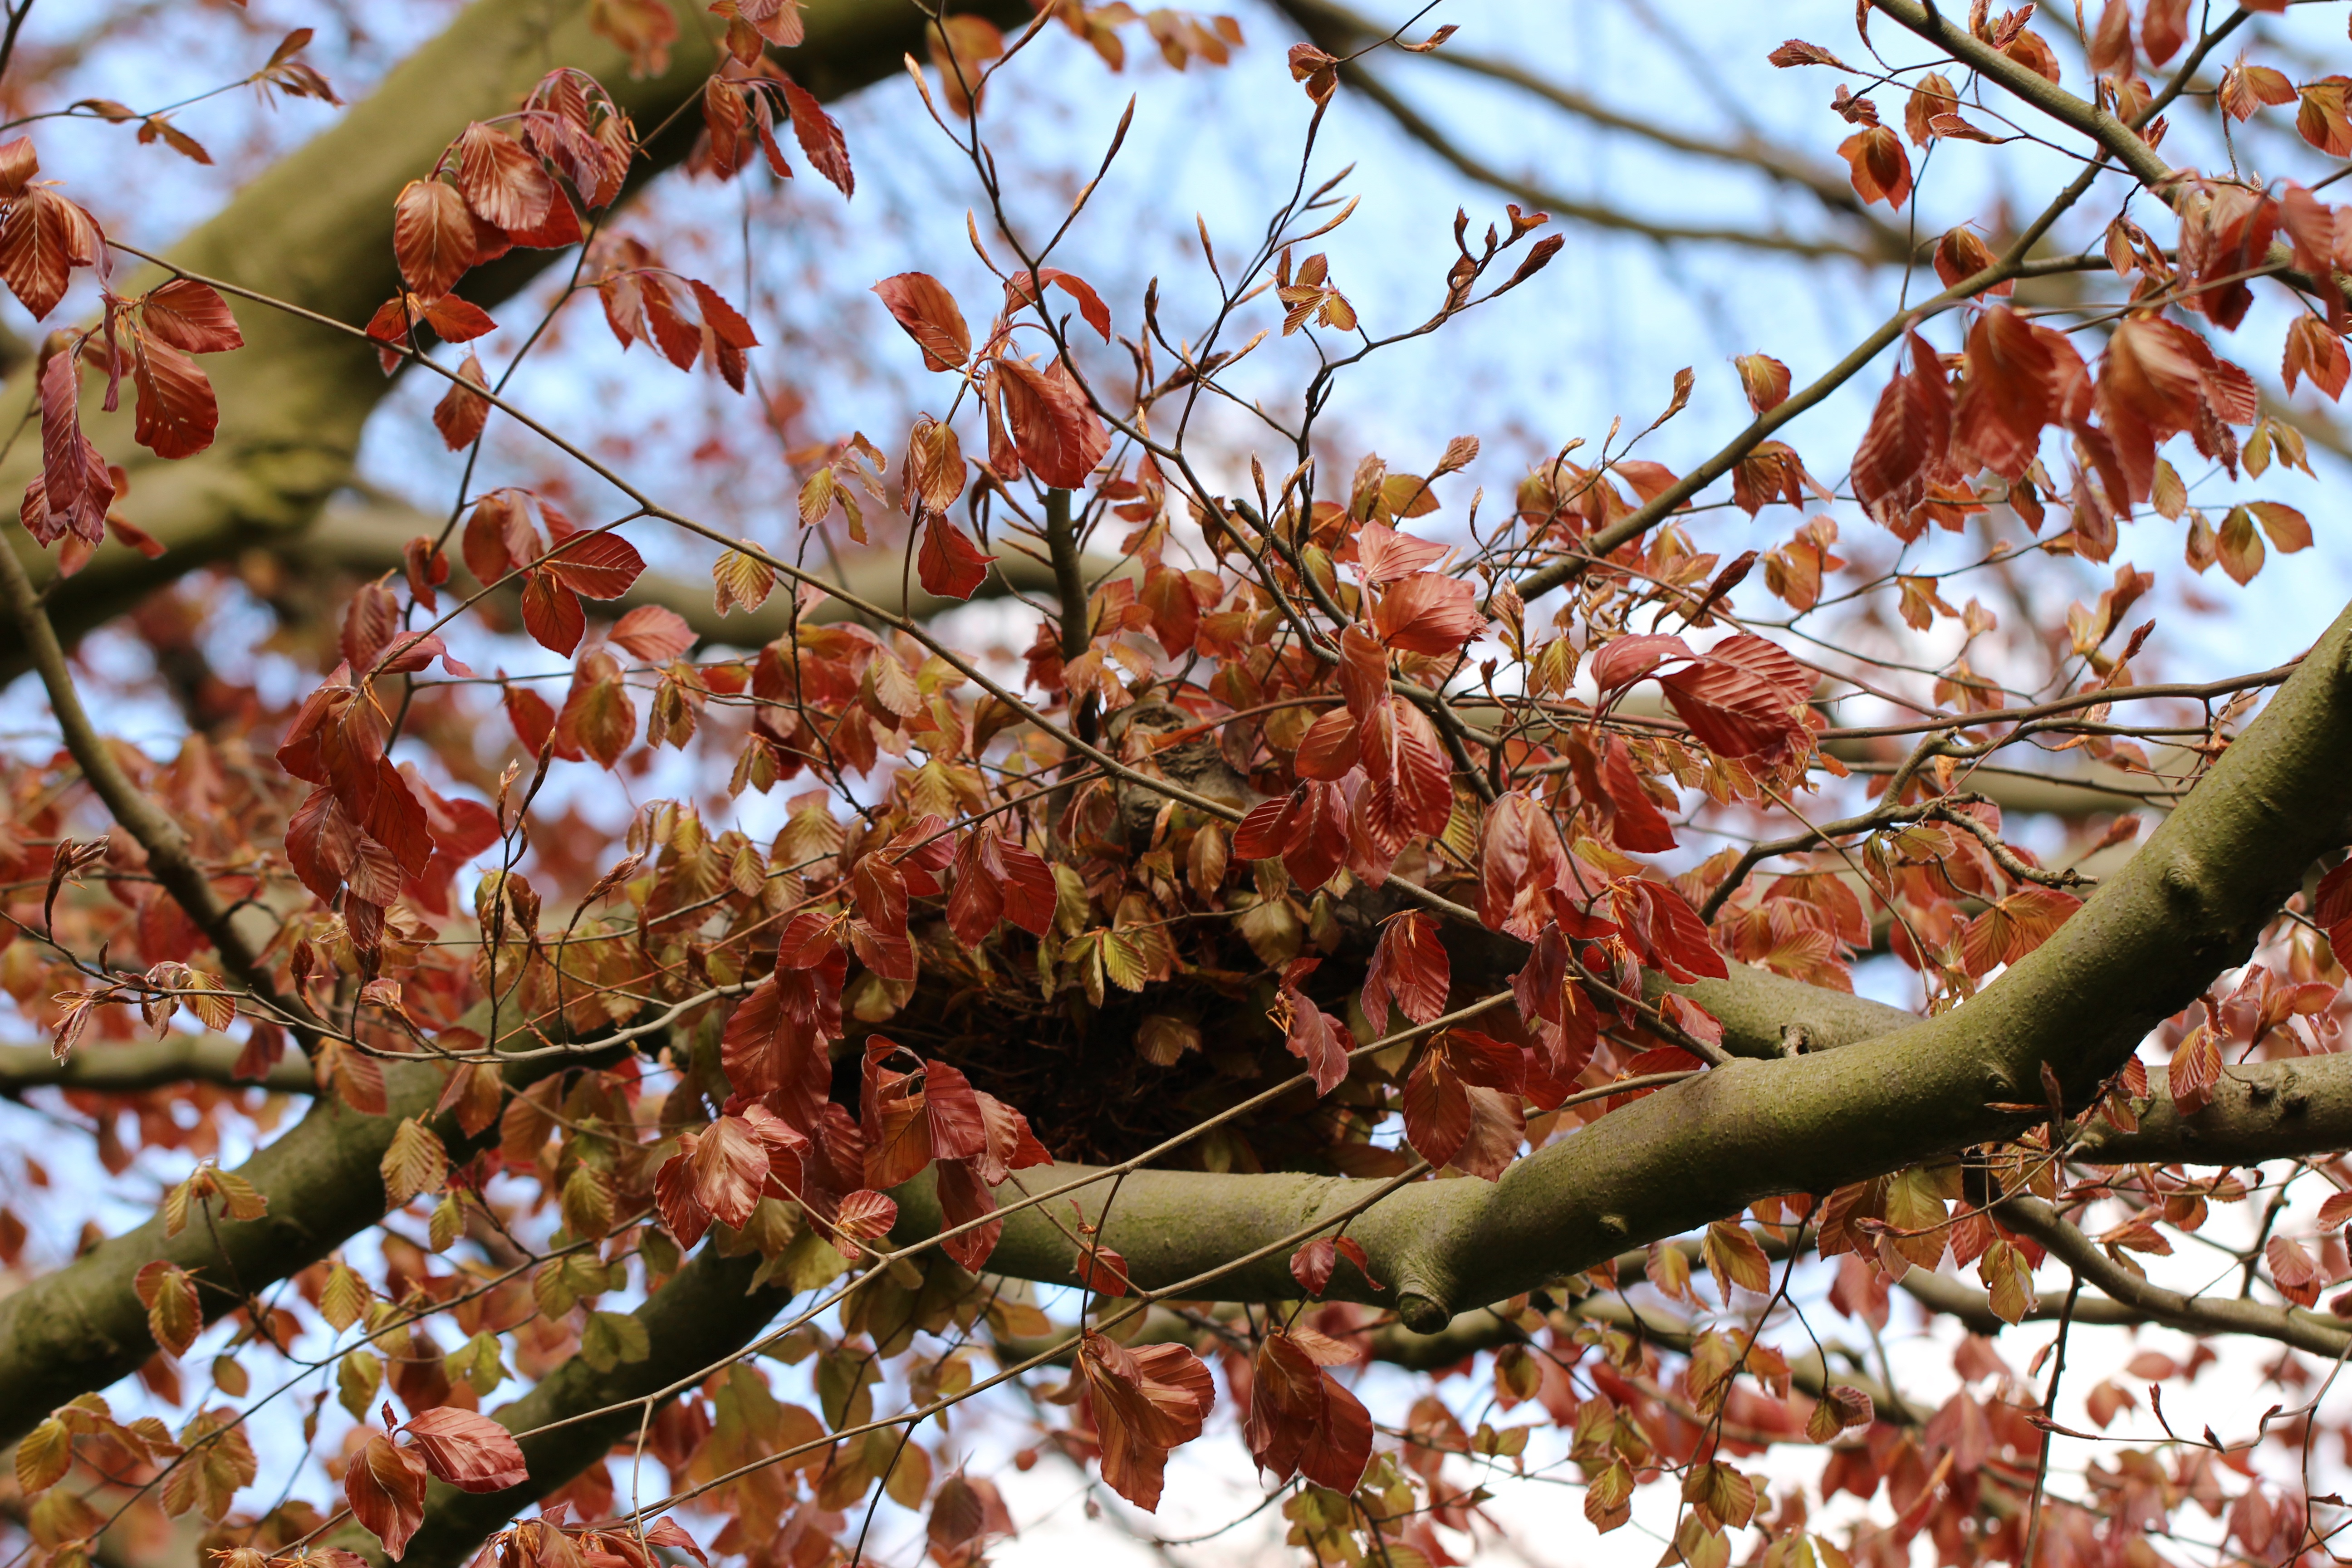
tree, nature, branch, blossom, bird, plant, sunlight, leaf, flower, animal, summer, wild, foliage, spring, green, symbol, produce, autumn, park, botany, garden, flora, season, twig, parent, mother, shrub, bird nest, deciduous, nest, flowering plant, woody plant, land plant